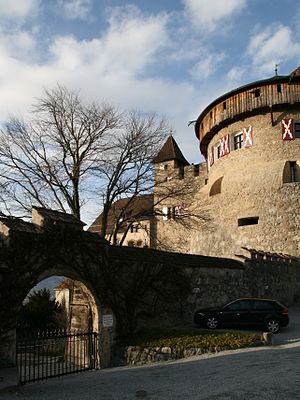
Vaduz / Turisme og kultur
Schloss Vaduz.
Vaduz er hovedstad i fyrstendømmet Liechtenstein i Centraleuropa og residens for Liechtensteins fyrste. Vaduz er dog ikke Liechtensteins største by, idet nabobyen Schaan har flere indbyggere.